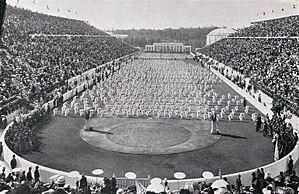
Jeux Olympiques intercalaires de 1906, écoles grecques de gymnastiques avant les récompenses
Les Jeux olympiques intercalaires de 1906, baptisés « Jeux de la décennie », sont une compétition multisports organisés par la Grèce en 1906 pour célébrer le dixième anniversaire de la rénovation des Jeux olympiques. Ils sont organisés initialement comme les 2ᵉˢ Jeux olympiques à Athènes, en présence et avec l'accord de tout le mouvement olympique, constituant un succès sportif évident. Cependant, ils sont ultérieurement qualifiés de Jeux intérimaires ou intercalaires en raison de la position initiale de Pierre de Coubertin puis celle du Comité international olympique, qui en 1949 ne les reconnaît plus comme ayant été officiels.
Un stade olympique est un stade dans lequel se sont déroulés des Jeux olympiques. Certains sont construits pour l'occasion alors que d'autres existant déjà sont choisis pour l’événement.